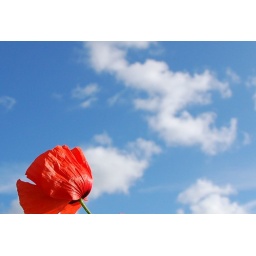
Found along the river IJssel near the city of Deventer while driving home from a day at the office.